John Irving (Royal Navy officer)

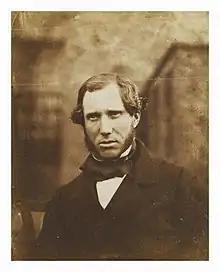
Irving

John Irving (8 February 1815 – c. 1848) was a British officer in the Royal Navy and polar explorer. He served under Francis Crozier as Third Lieutenant on the ship HMS "Terror" during the 1845 Franklin Expedition which sought to discover and chart as-yet unexplored parts of the Canadian Arctic, including the Northwest Passage, and make scientific observations. All personnel of the expedition, including Irving, perished in and around King William Island in what is now Nunavut, Canada. Irving is one of the few men whose remains have been supposedly identified and re-interred in Britain.